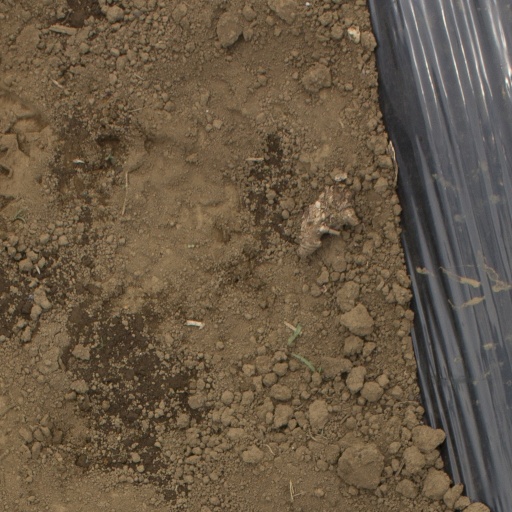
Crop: Jerusalem artichoke